Stina Quint

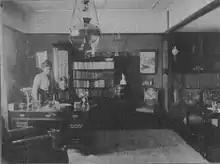
Quint at her study with Lilly Hellström in 1909.

Quint developed a close friendship with fellow school-teacher Lilly Hellström, who served as a translator and writer for the magazine. The first issue of the journal entitled "Folkskolans barntidning" (later known as "Kamratposten") was published on 16 March 1892, and it was printed at the bookbindery of Hellström's father. Among the magazine's contributors were eminent contemporary writers such as Jenny Nyström, Ottilia Adelborg, Elsa Beskow, Anna Maria Roos, , and . Since its inception, the magazine showed the works of a broad array of women writers, and a complimentary issue of the journal "Till Föräldrar, Tidskrift för att sprida goda uppfostringsgrundsatser" was subsequently published.